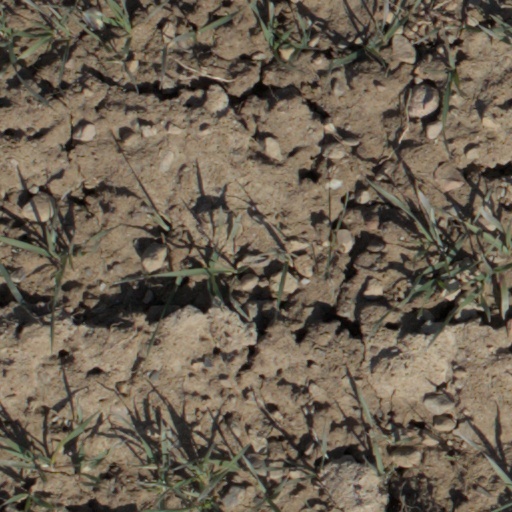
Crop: wheat